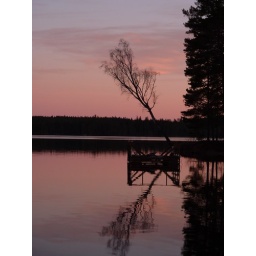
tree in water